Mario Party

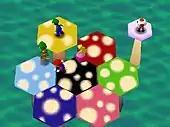
Luigi, Yoshi, Mario, and Peach playing Mushroom Mix-Up, one of "Mario Party"s 50 minigames

Mario Party is the first in the series. It was released in 1998 and 1999 for the Nintendo 64. Its roster of playable characters includes Mario, Luigi, Princess Peach, Donkey Kong (referred to as DK in-game), Yoshi, and Wario. It features 50 minigames, ten of which are single-player-only. "Mario Party"s standard game mode, Party Mode, lets up to four players play on a board interspersed with minigames. The game features eight different boards with varying difficulties. It is hosted by Toad, who guides the characters on their journeys throughout each board.